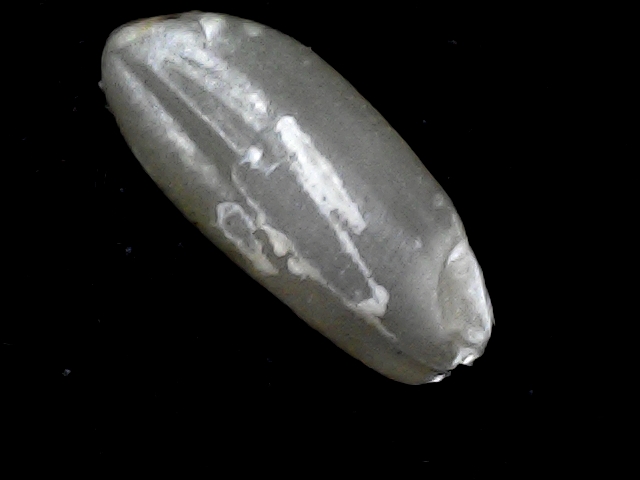
Rice variety: BD91